Kevin Cooper (prisoner)

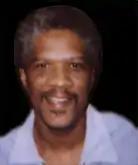
Cooper in 2006

Kevin Cooper (born Richard Goodman; January 8, 1958) is an American convicted of four murders in the Chino Hills area of California in 1983.